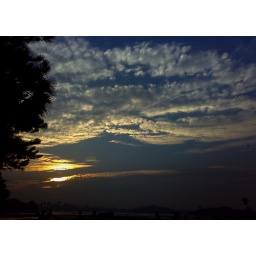
View over Powai lake from IITB guest house at sunset..